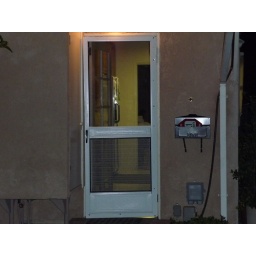
Zooming in on the back door of house lit only by the camera's built in flash